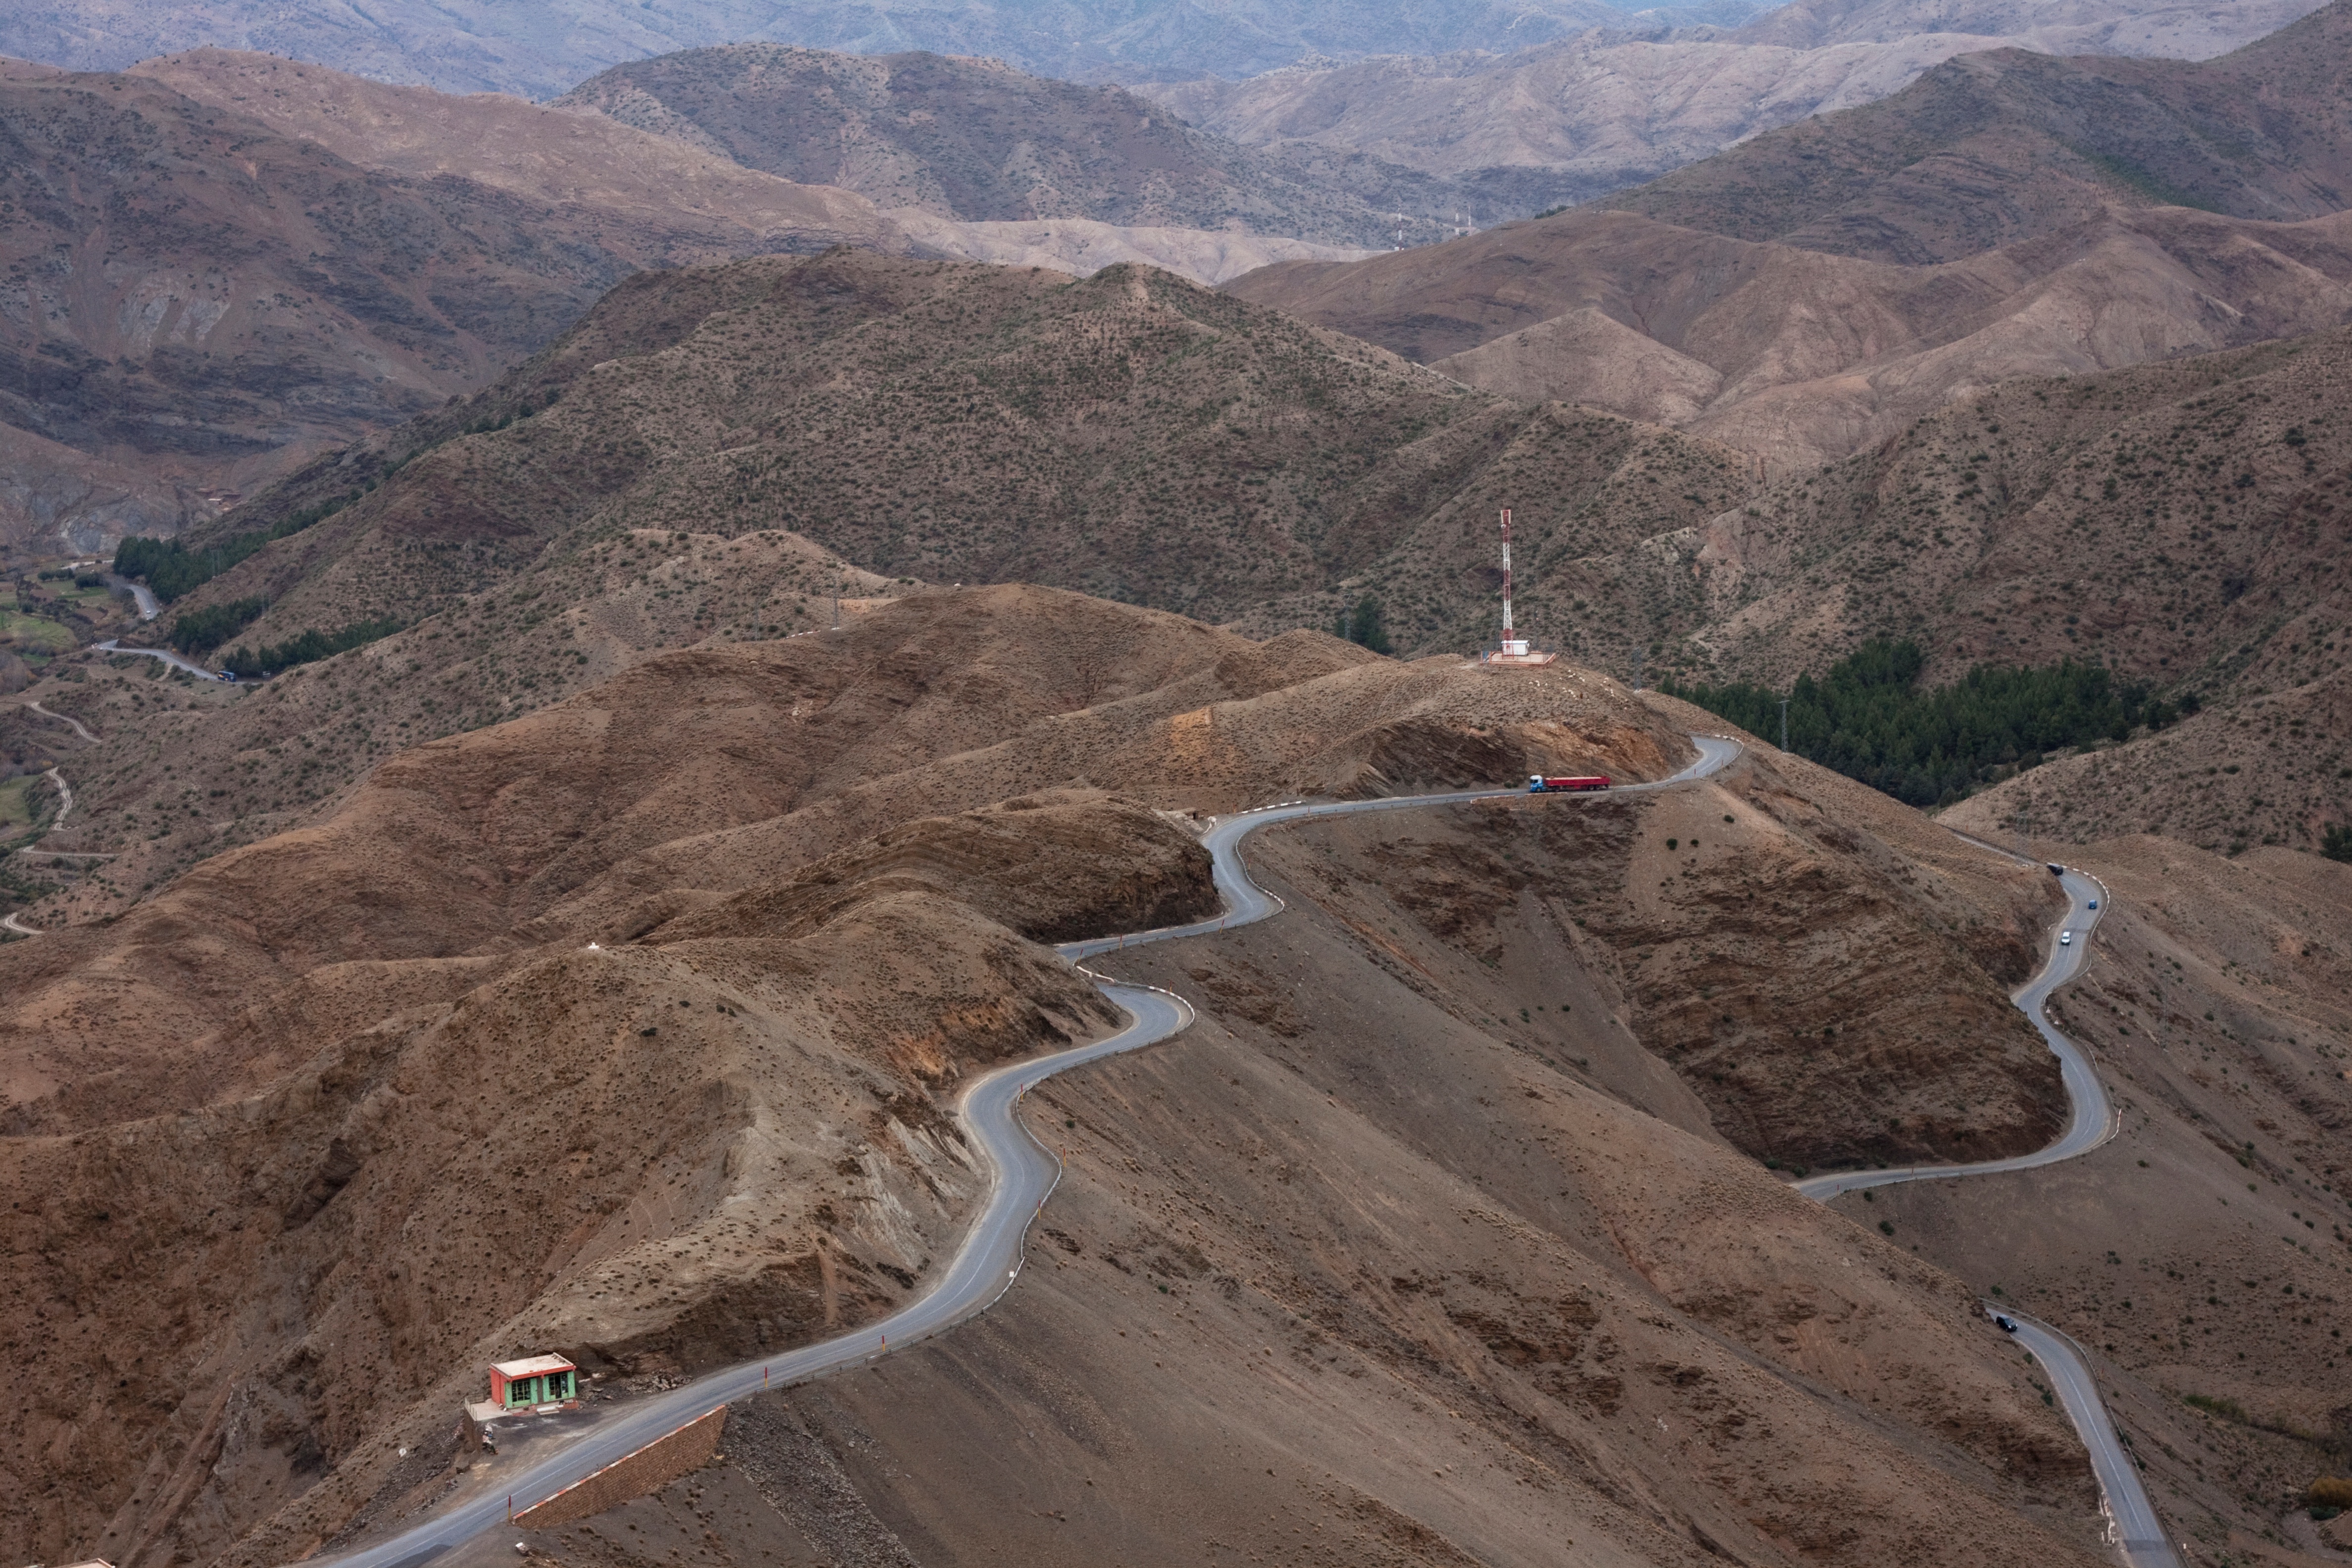
path, rock, mountain, road, valley, curve, soil, terrain, ridge, geology, infrastructure, badlands, plateau, quarry, wadi, moraine, landform, aerial photography, mountain pass, geographical feature, mountainous landforms, geological phenomenon